Vyshyvanka

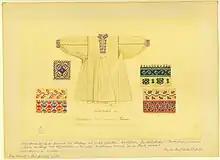
Basic structure of garment

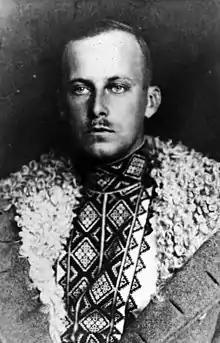
Archduke Wilhelm wearing a vyshyvanka

Vyshyvanka is a casual name for the embroidered shirt in Ukrainian and Belarusian national costumes. Ukrainian vyshyvankas are distinguished by embroidery features specific to Ukrainian embroidery.